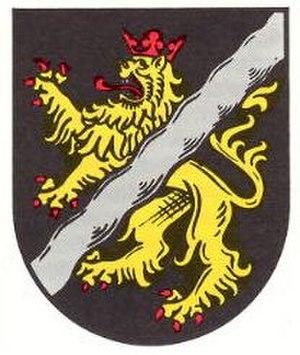
Horschbach est une municipalité de la Verbandsgemeinde d'Altenglan, dans l'arrondissement de Kusel, en Rhénanie-Palatinat, dans l'ouest de l'Allemagne.